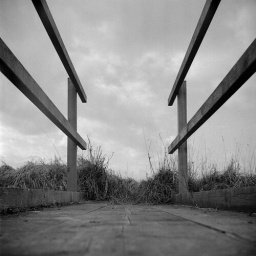
View along a wooden bridge outside Billingborough. Apparently made #353 in Explore.